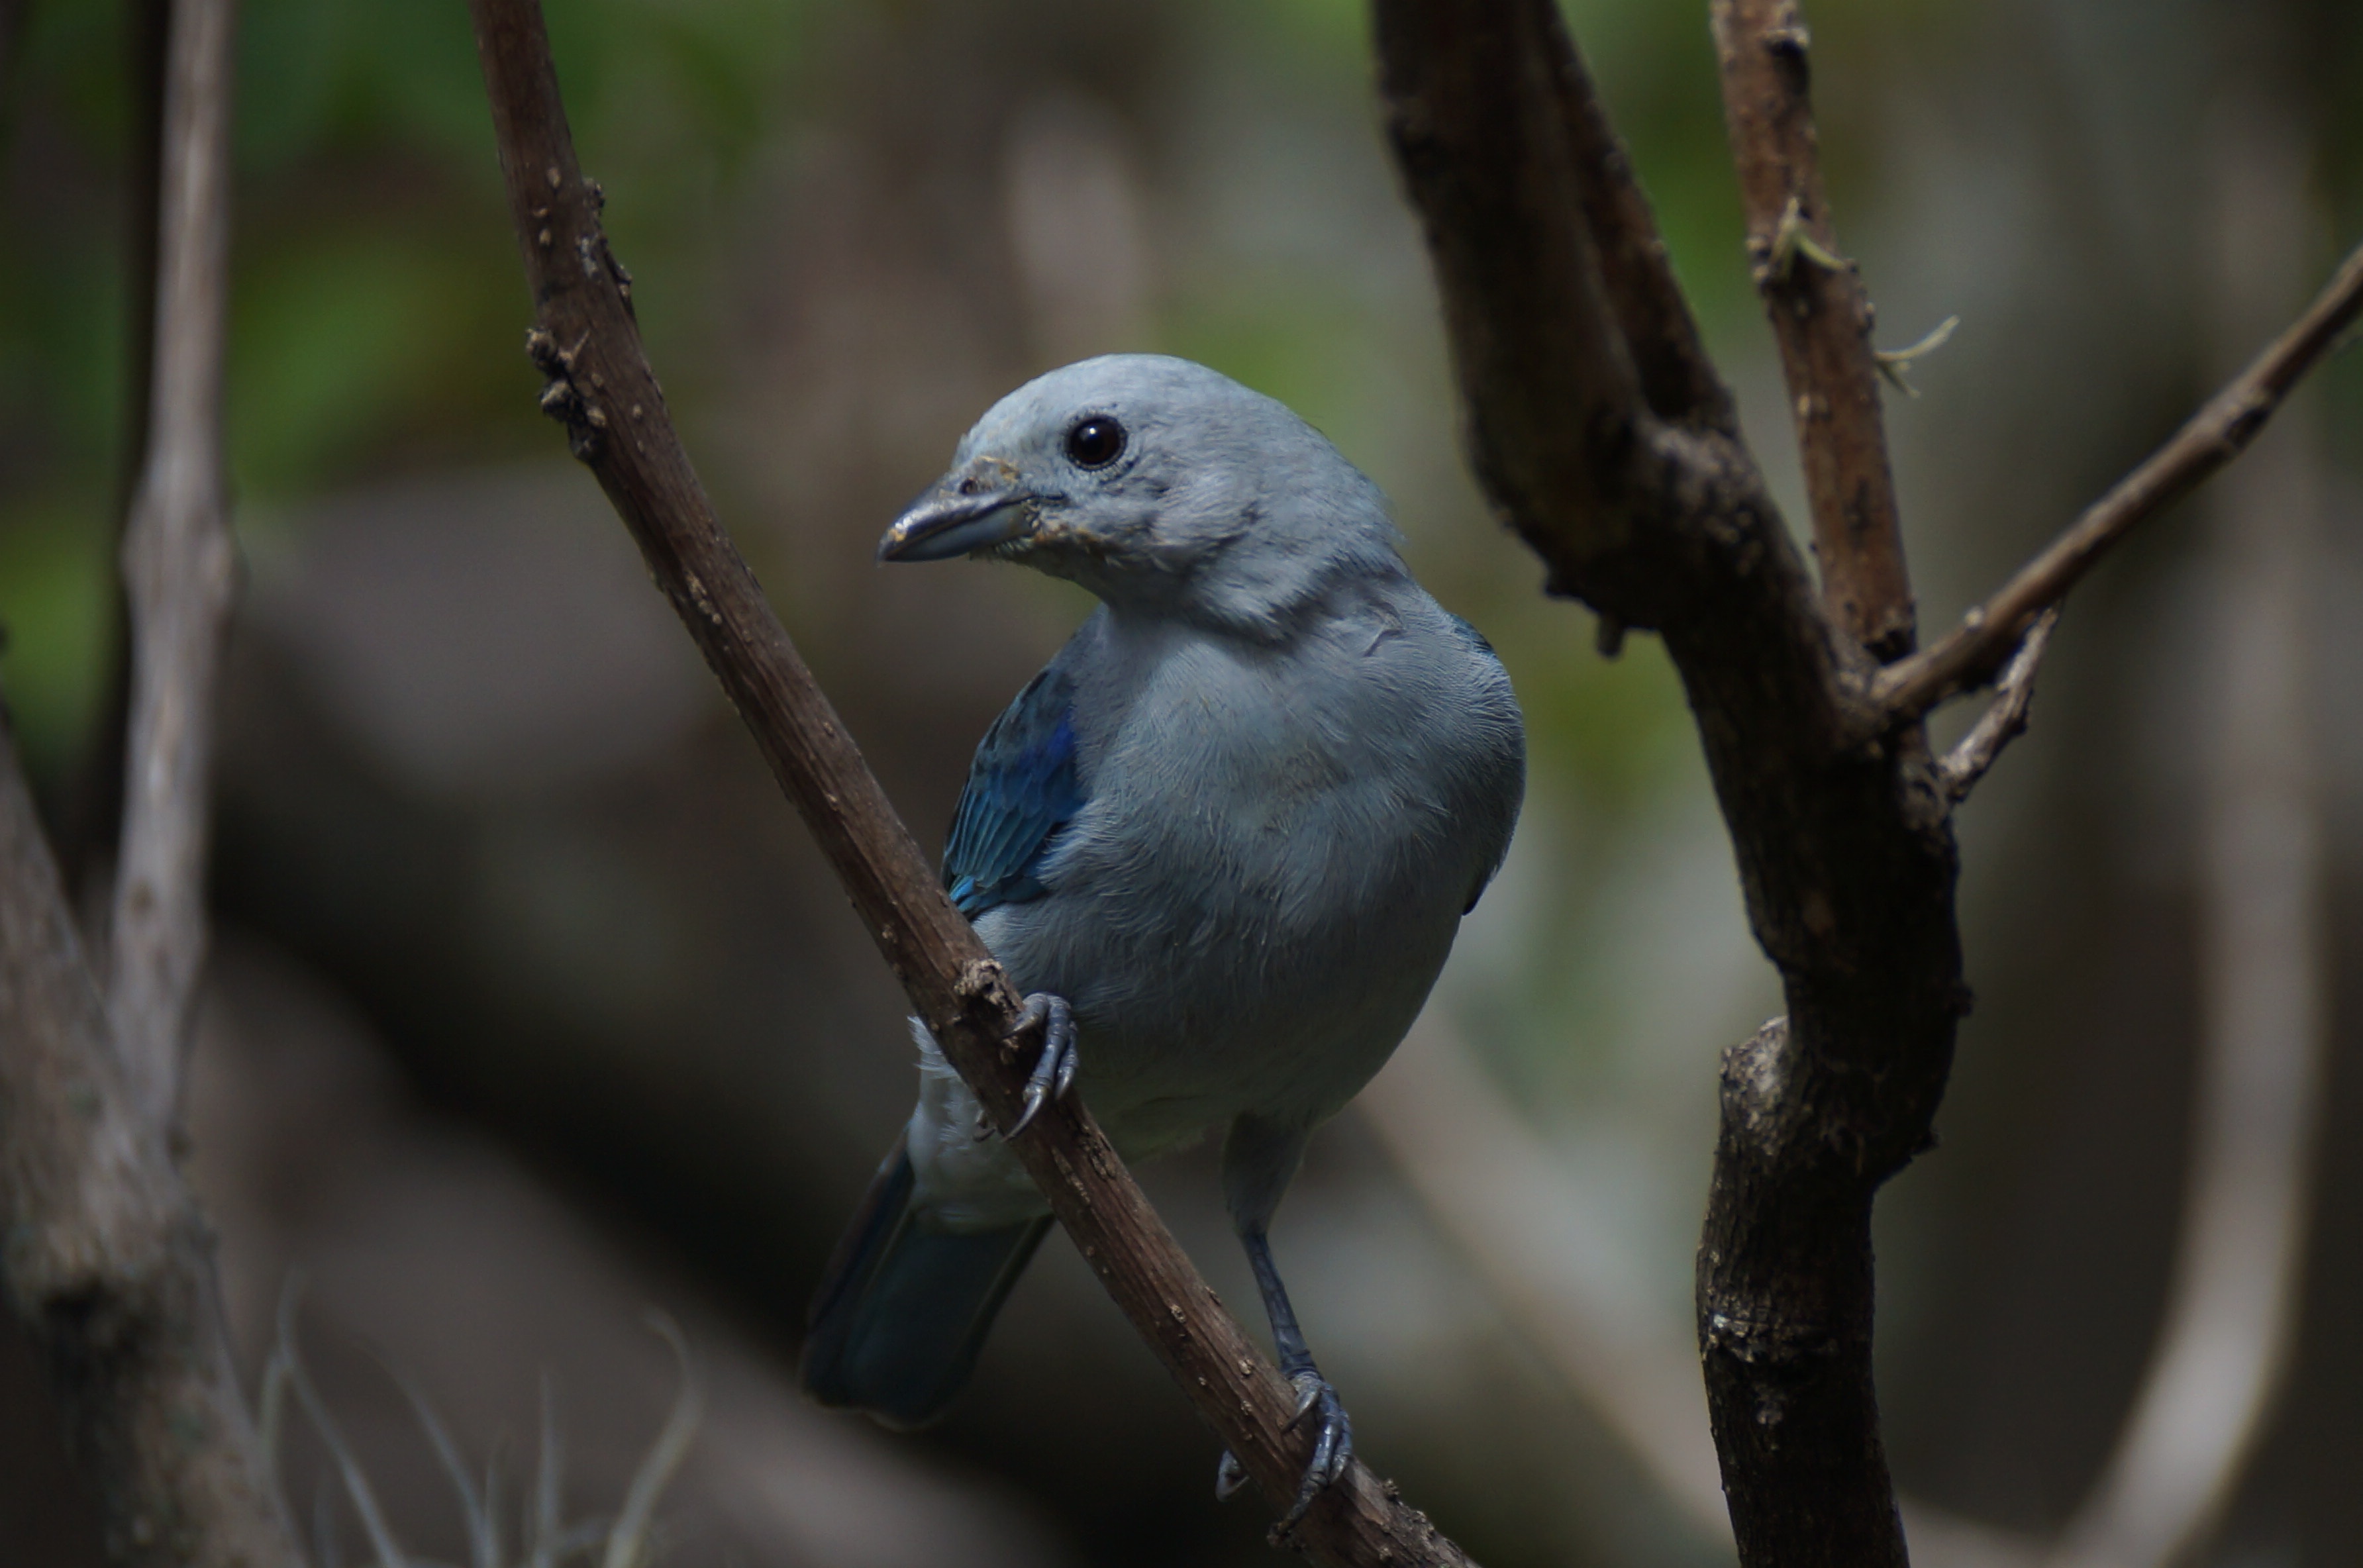
nature, branch, bird, wildlife, beak, fauna, close up, birds, jay, vertebrate, ave, bluebird, canary, perching bird, emberizidae